Oak (flavoured milk)

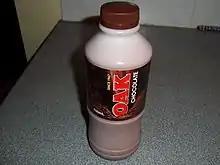
Chocolate Oak in 750ml size

In collaboration with Allen's (a confectionery company owned by Nestlé) and Nestlé, Oak has also offered the following limited edition flavoured kinds of milk: